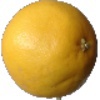
Label: white_grapefruit